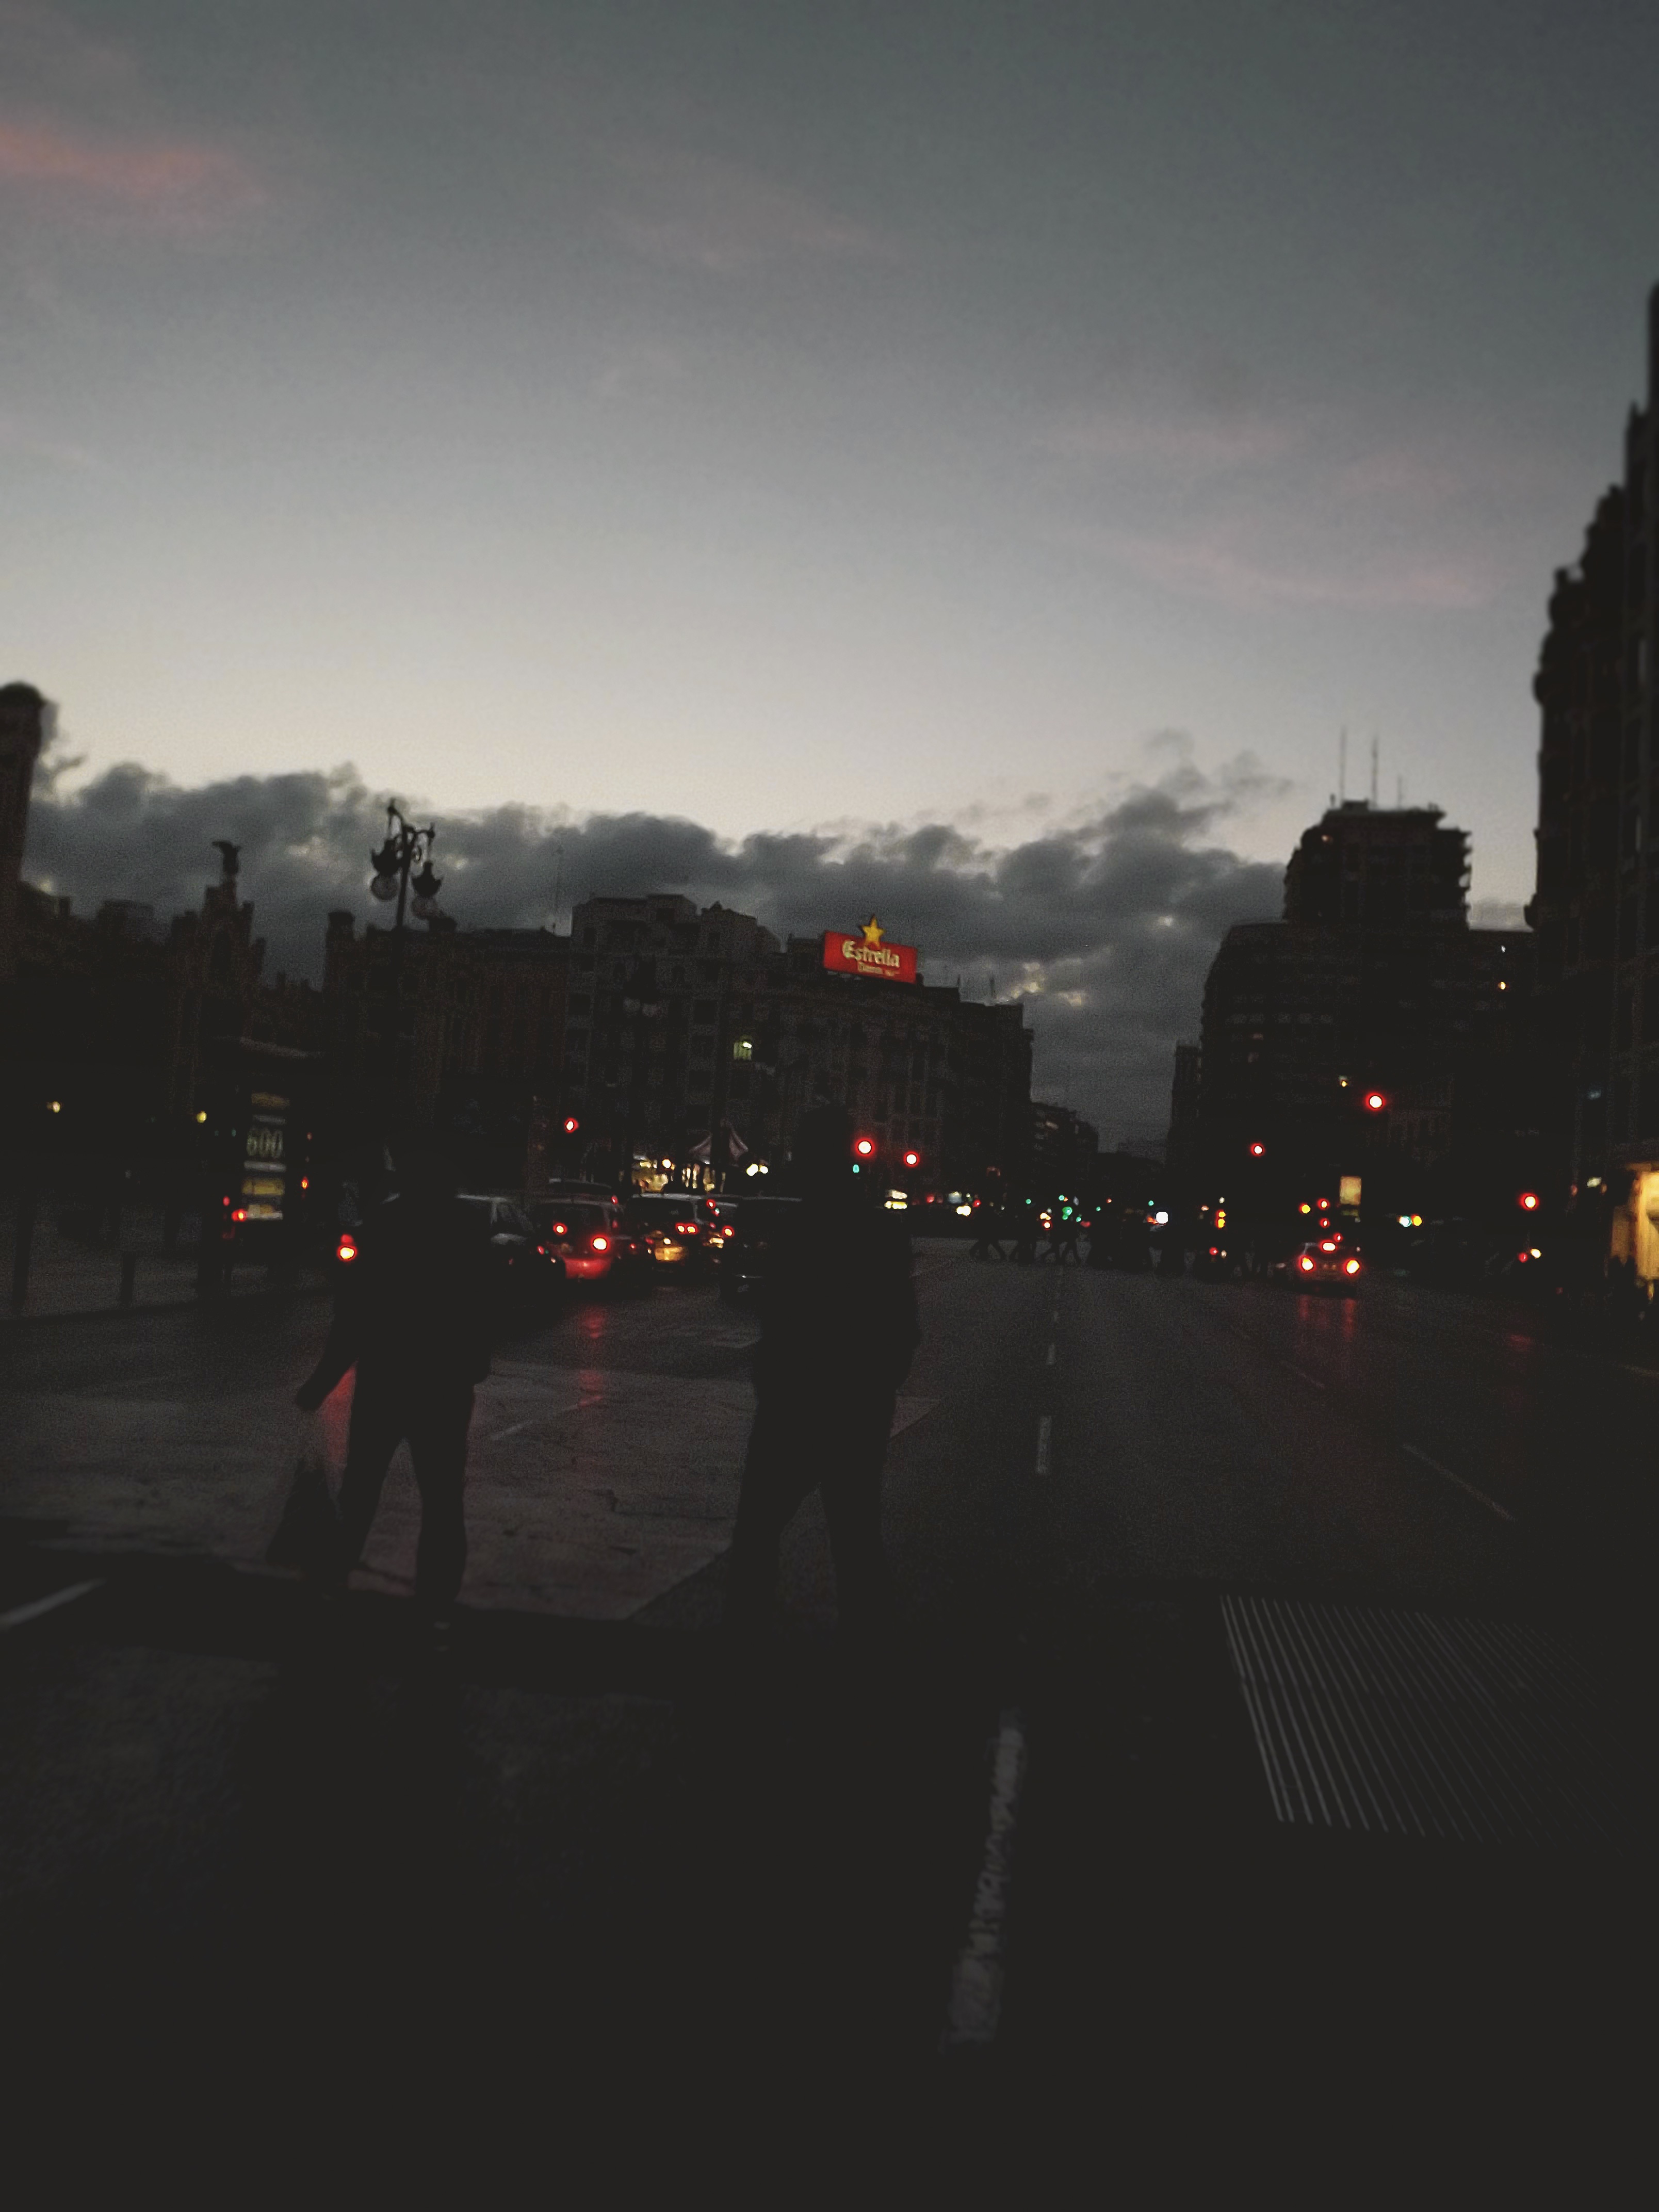
light, sky, sunset, skyline, night, morning, dawn, dusk, evening, darkness, atmospheric phenomenon, atmosphere of earth